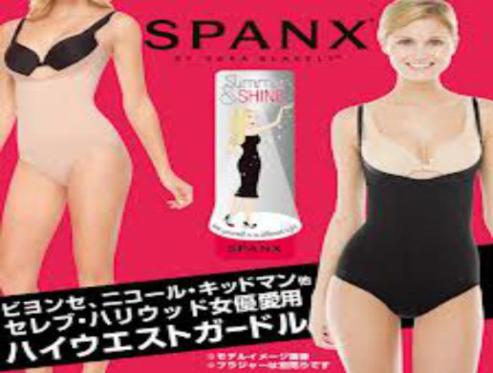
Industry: Clothes